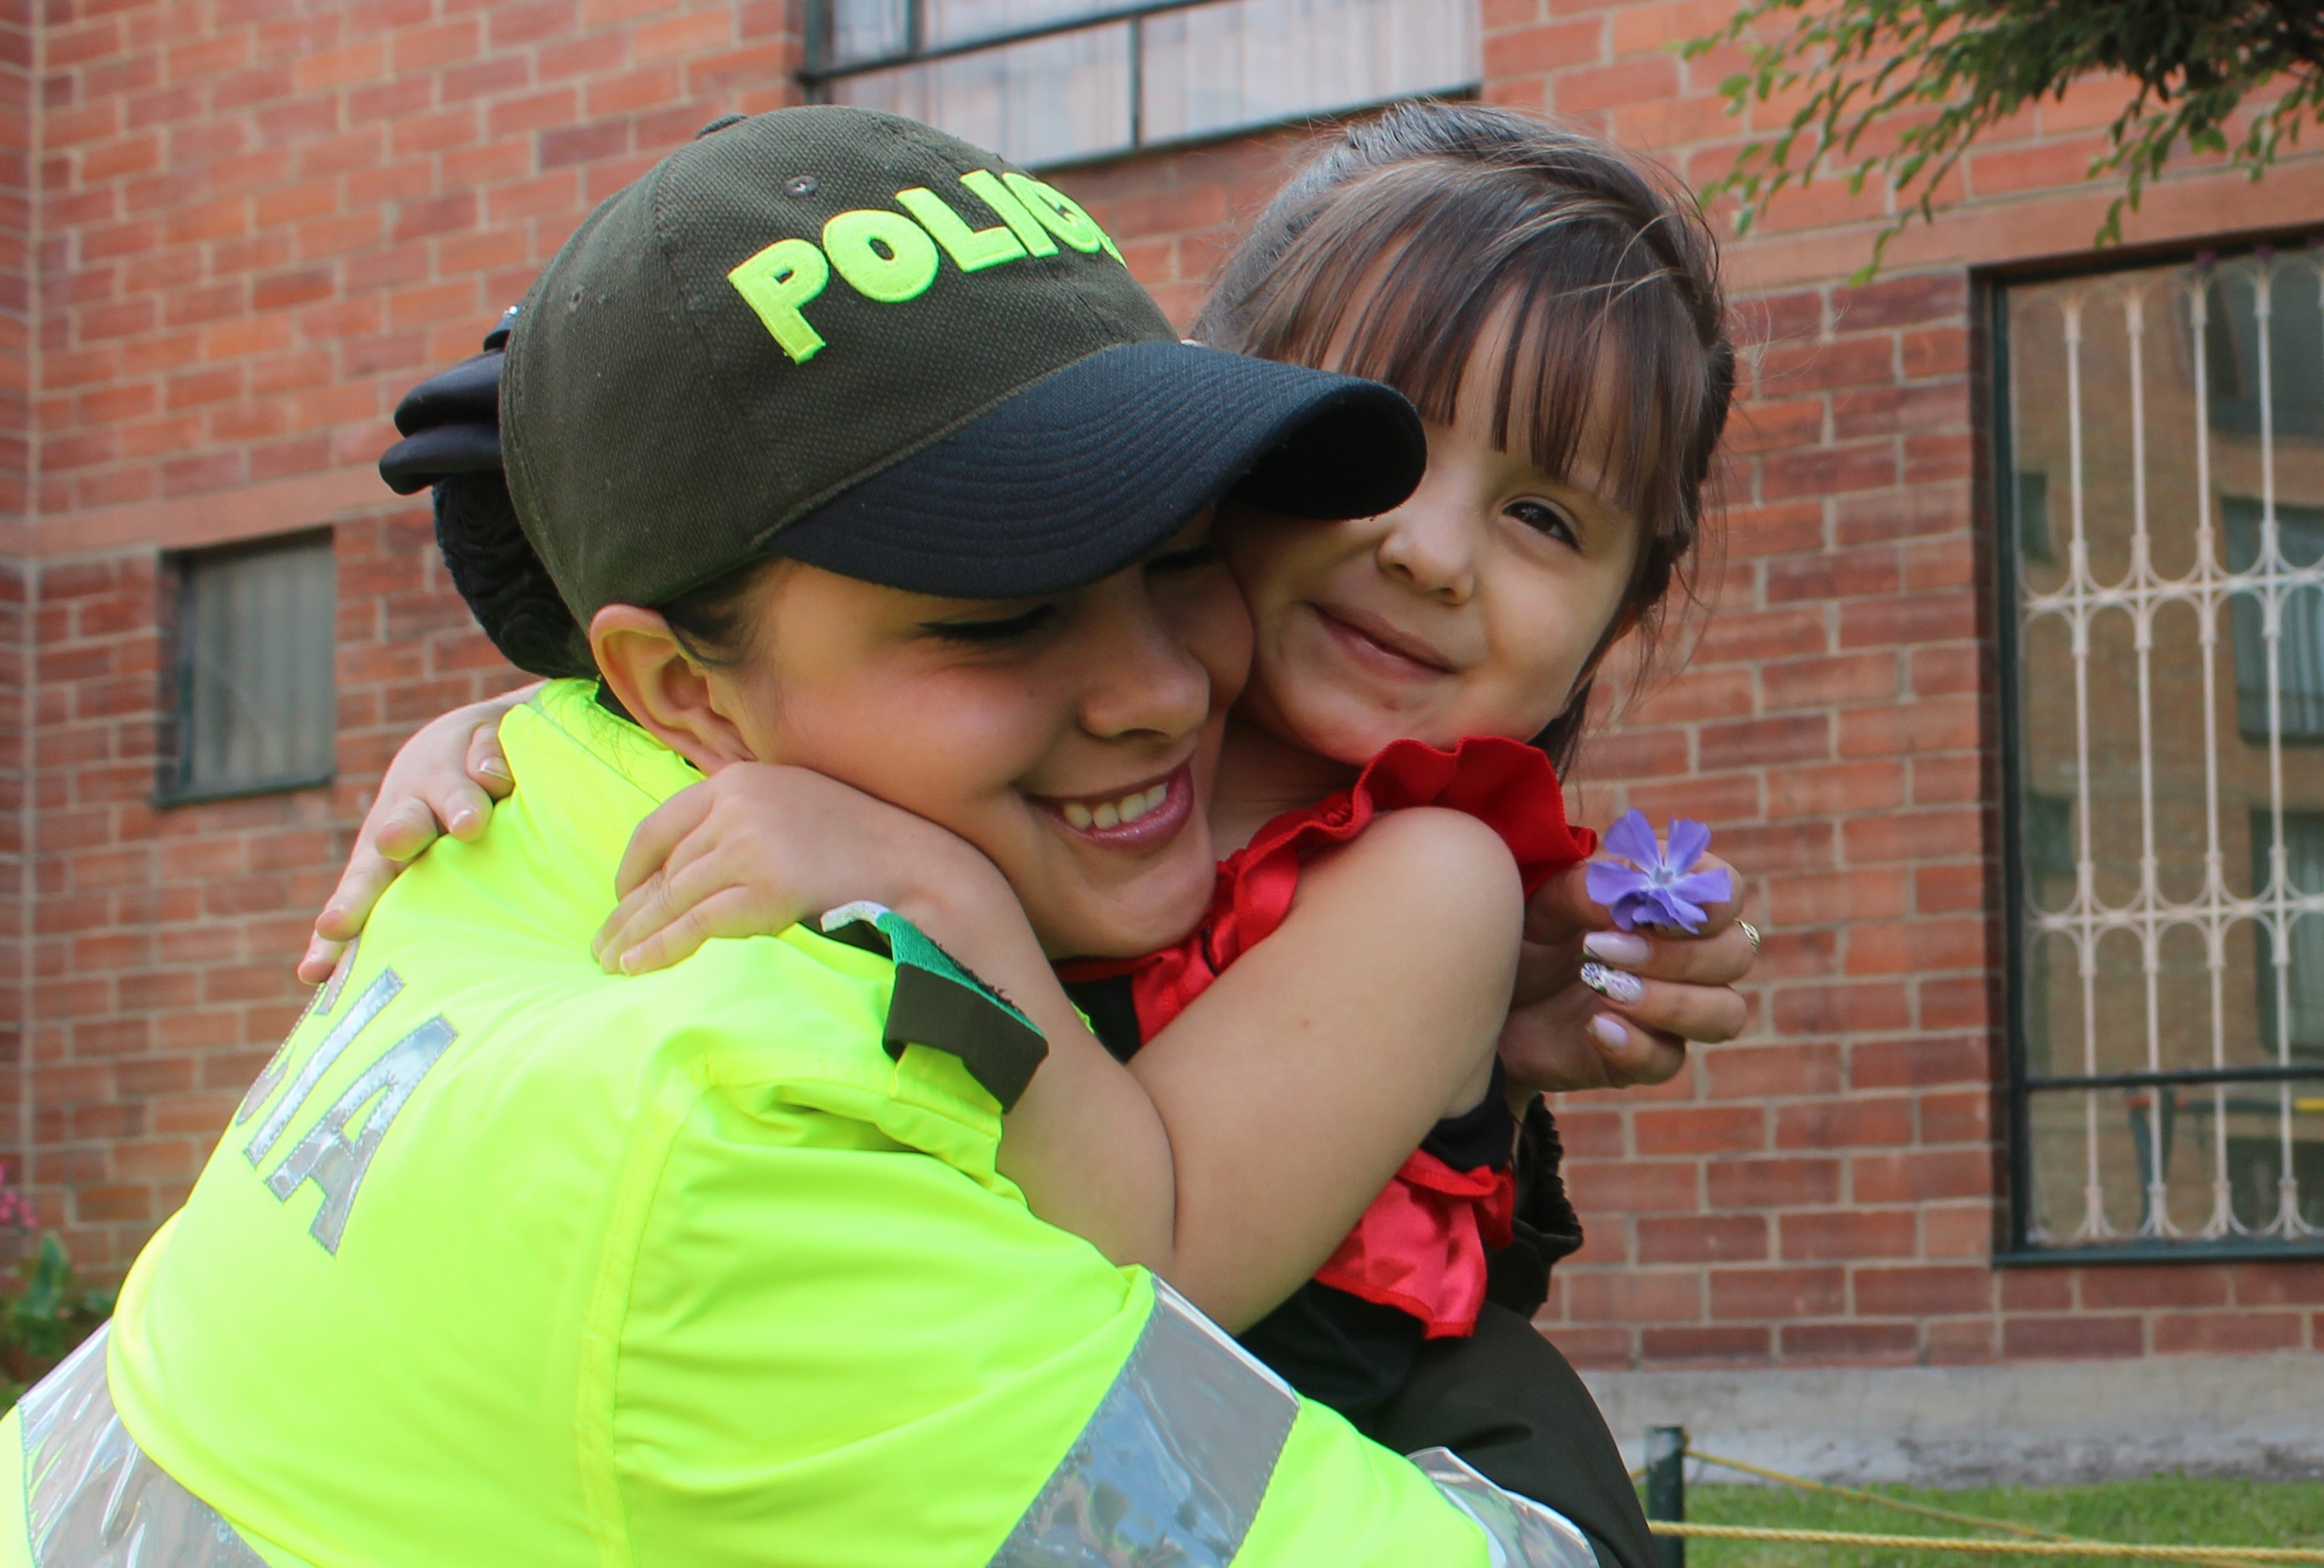
person, play, love, youth, child, childhood, children, toddler, police, day, colombian, interaction